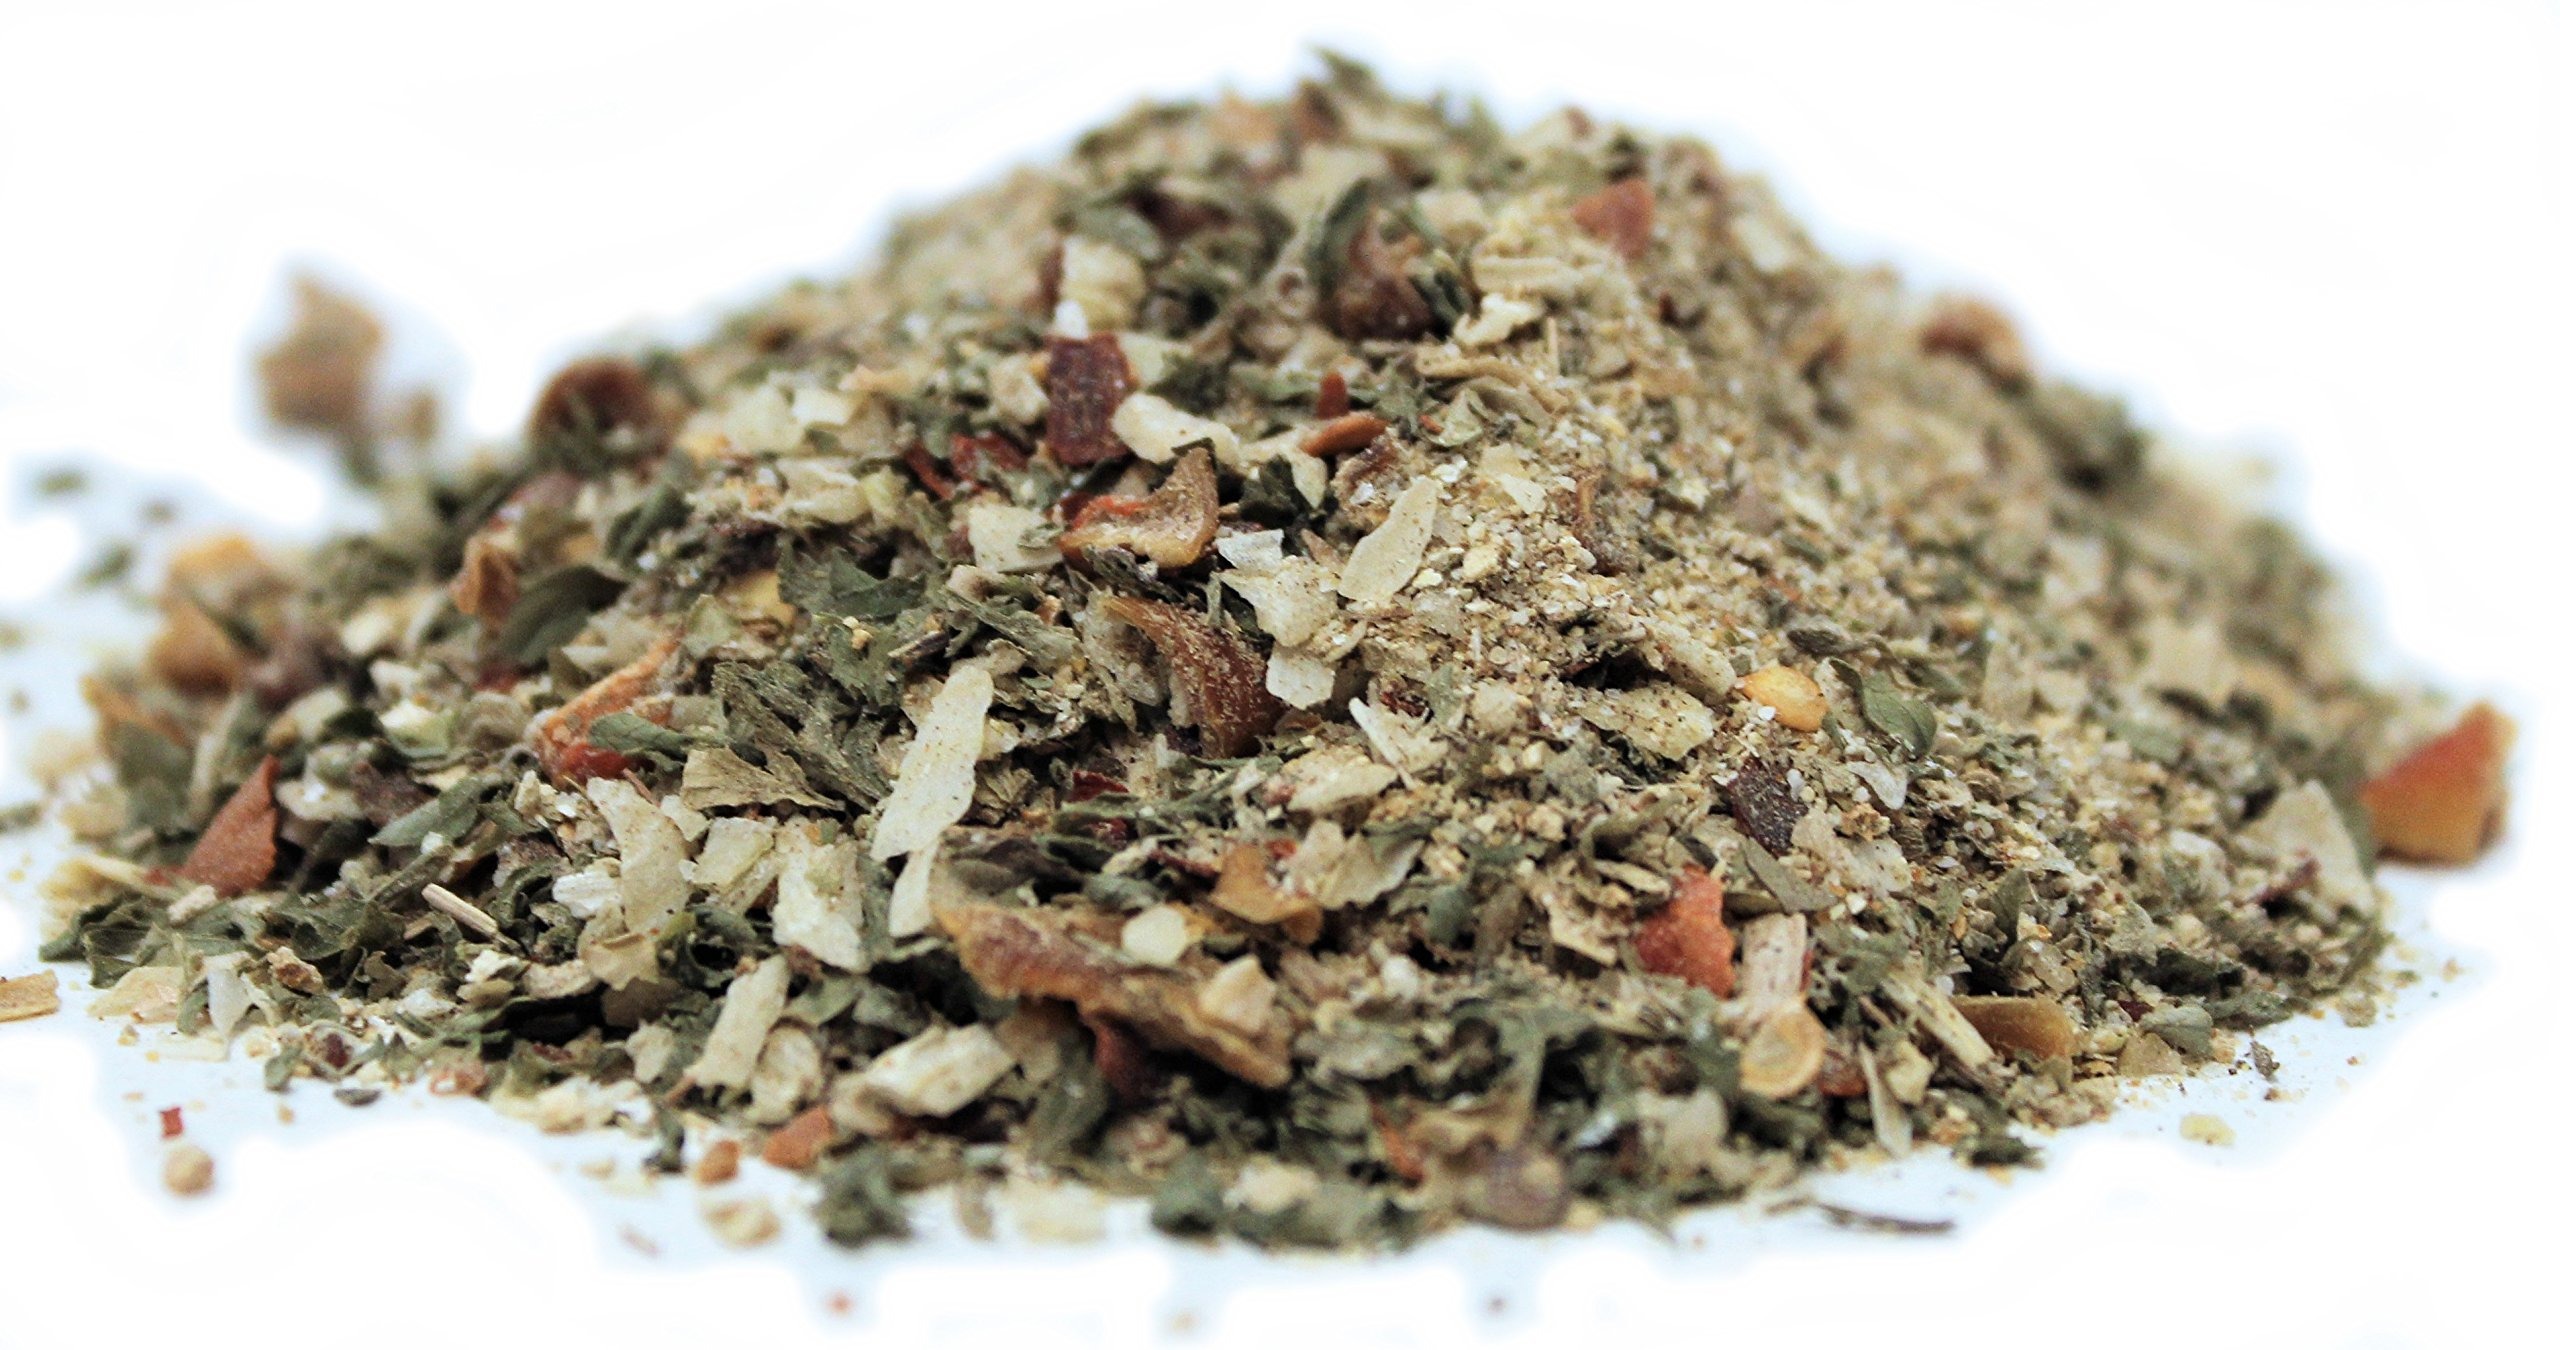
Item Name: No Salt Seasoning (Spices, Herbs & Dried Vegetables blend) by Its Delish, (1 lb)
Bullet Point 1: Gourmet Salt Free Seasoning Blend
Bullet Point 2: No Salt Seasoning (Spices, Herbs & Dried Vegetables blend) by Its Delish
Bullet Point 3: Enhance your culinary experience with hearty flavor, bold taste and vibrant aroma
Bullet Point 4: Sprinkle or rub on your favorite dishes, meats, chicken, fish and veggies
Bullet Point 5: Certified Kosher OU Packaged in the USA non-GMO and No MSG or preservatives
Product Description: Its Delish No Salt Seasoning. If you want lots of flavor but without salt, this is for you! Great blend of herbs and spices will bring your cooking, roasting and grilling to the next level.<p></p>It's Delish was established in 1992 and is located in North Hollywood, California. It's Delish is a food manufacturer and distributor who produces over 500 gourmet food products including licorice, sour belts, taffies, caramels, Jordan almonds, chocolates, nuts, fruits, trail mixes, spices, and the spice blends. It's Delish also produces organics and all natural products. We give you the oppertunity to order from the factory direct!<p></p>It’s Delish! prides itself on the four pillars that are at the foundation of everything we do.<p></p>Innovation Quality Value Service
Value: 1.0
Unit: Count

Price: 21.99